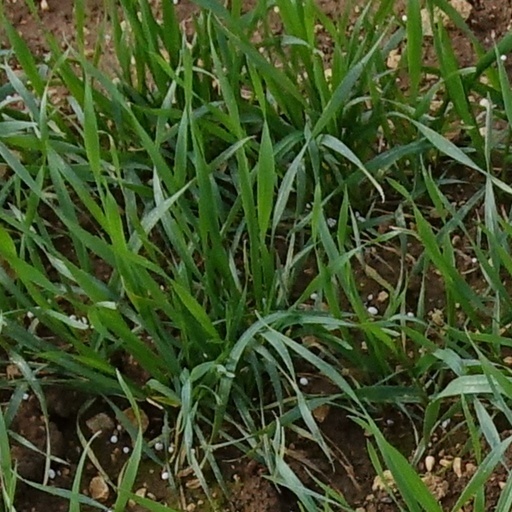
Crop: wheat